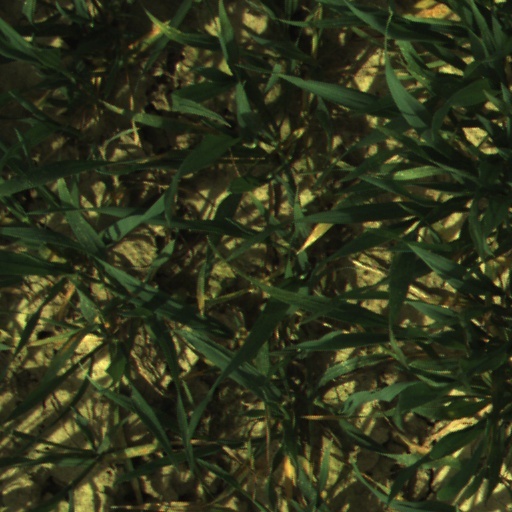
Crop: wheat